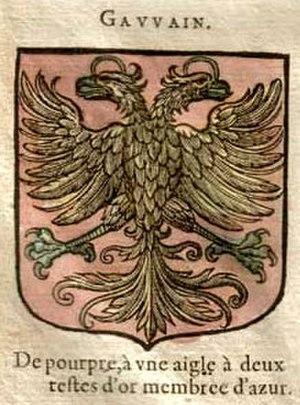
Gauvain Hierome de Bara Brezhoneg: Gauvain. Yerom a Vara
Gauvain est un personnage de la légende arthurienne. Chevalier de la Table ronde originaire de l'archipel des Orcades, il est le neveu du roi Arthur et le fils du roi Lot d'Orcanie et de Morgause. Il est aussi le demi-frère de Mordred et l'aîné d'une fratrie de chevaliers : Agravain, Gaheris et Gareth. On trouve plusieurs équivalents gallois de son nom : Gwalchmai et Gwalchmei ainsi que Gawain en franco-normand et en anglais.